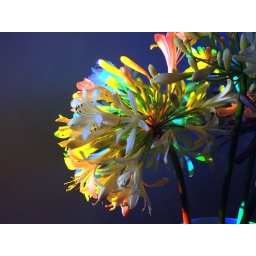
Light was diffracted thru the corner of our fish tank and casting this rainbow on the flowers in a vase